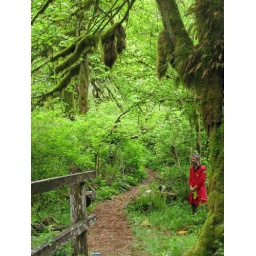
the red stands out in the green